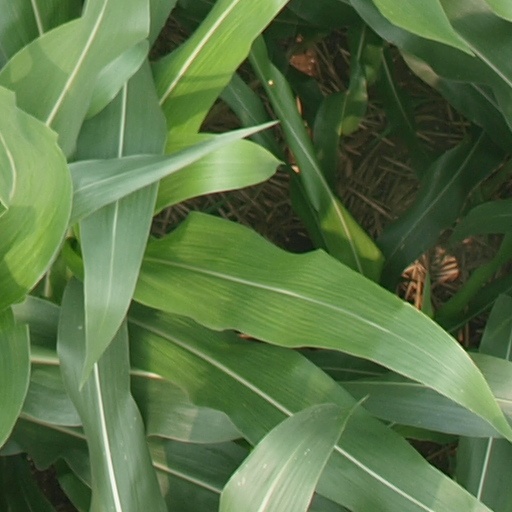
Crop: maize; corn